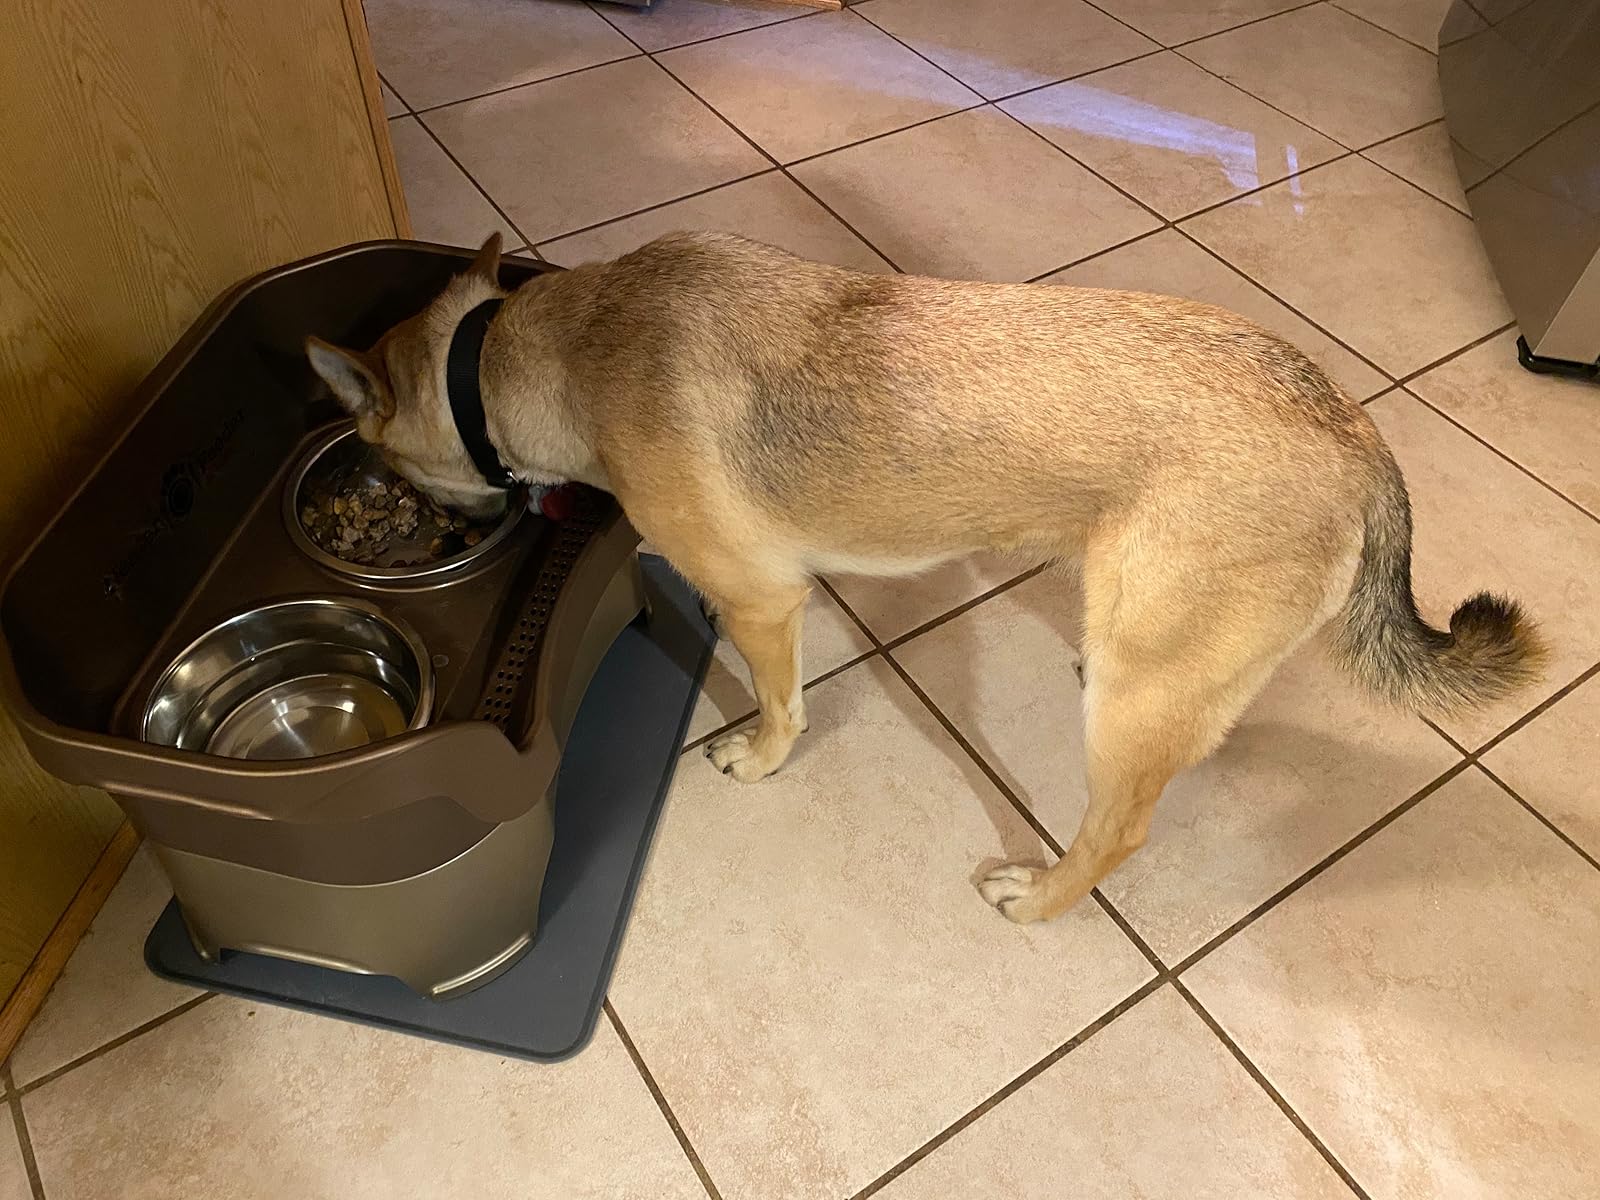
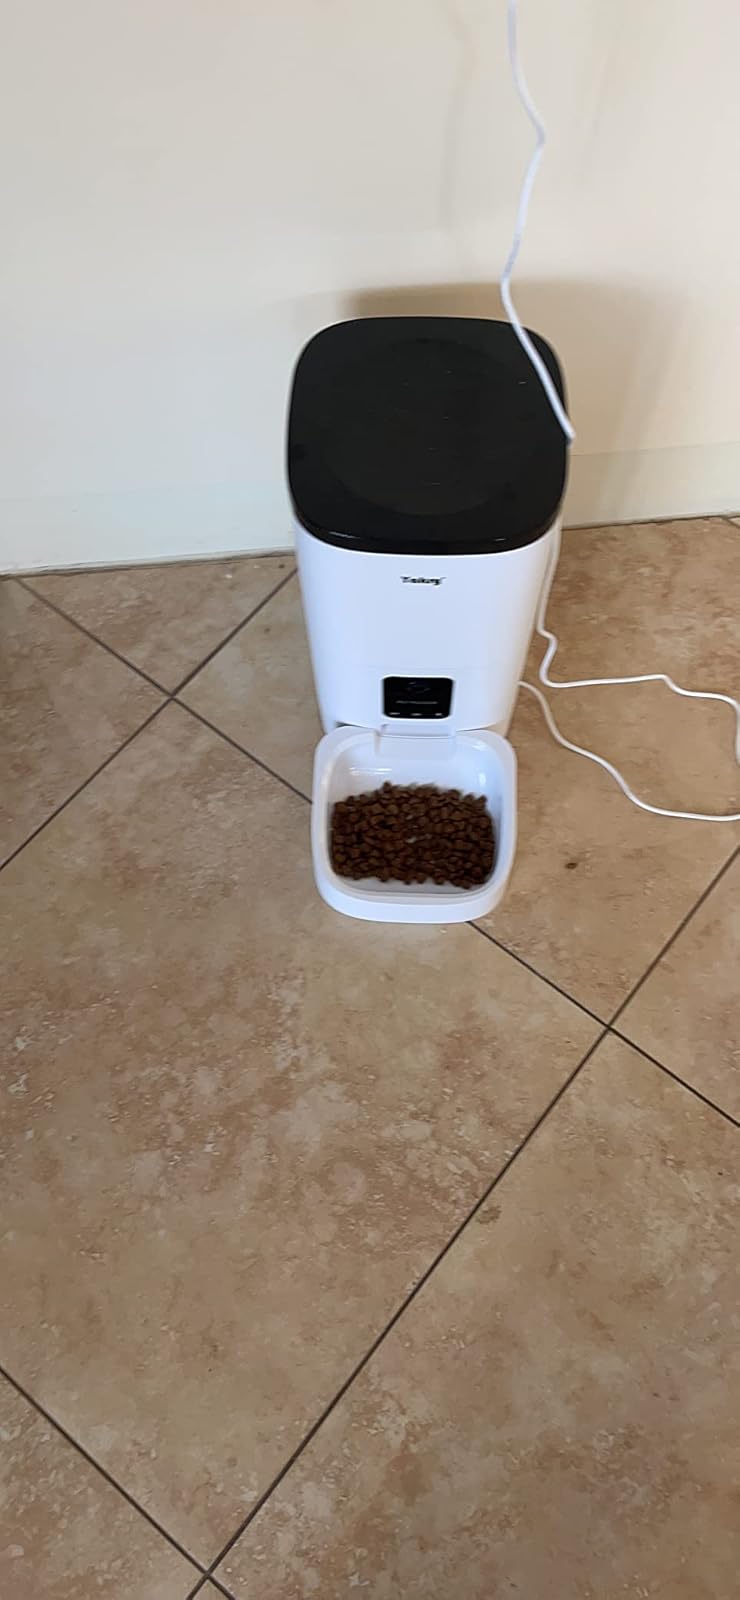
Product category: items_feeder
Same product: no